Sémiramis (tragedy)

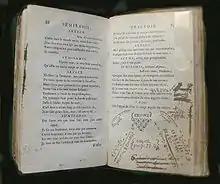
Director’s copy for a performance of Sémiramis, Mannheim, around 1749

Sémiramis (1746) is a tragedy in five acts by Voltaire, first performed in 1748 and published in 1749.